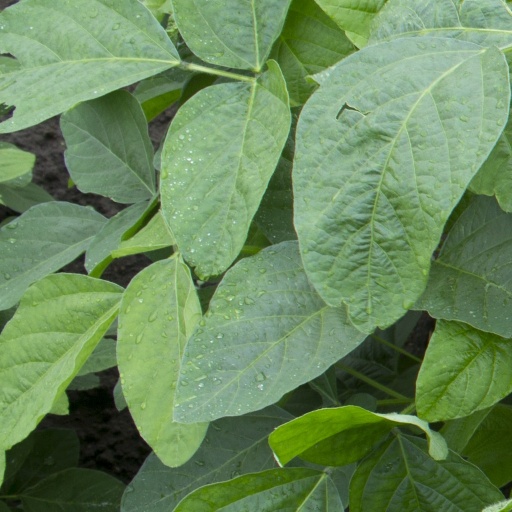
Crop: soybean